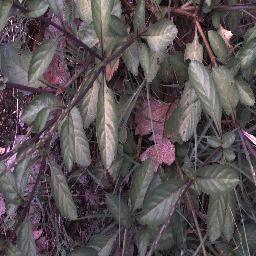
Label: snake_weed